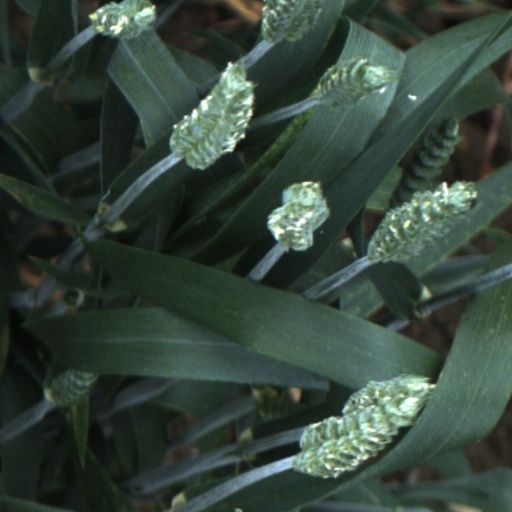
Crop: wheat